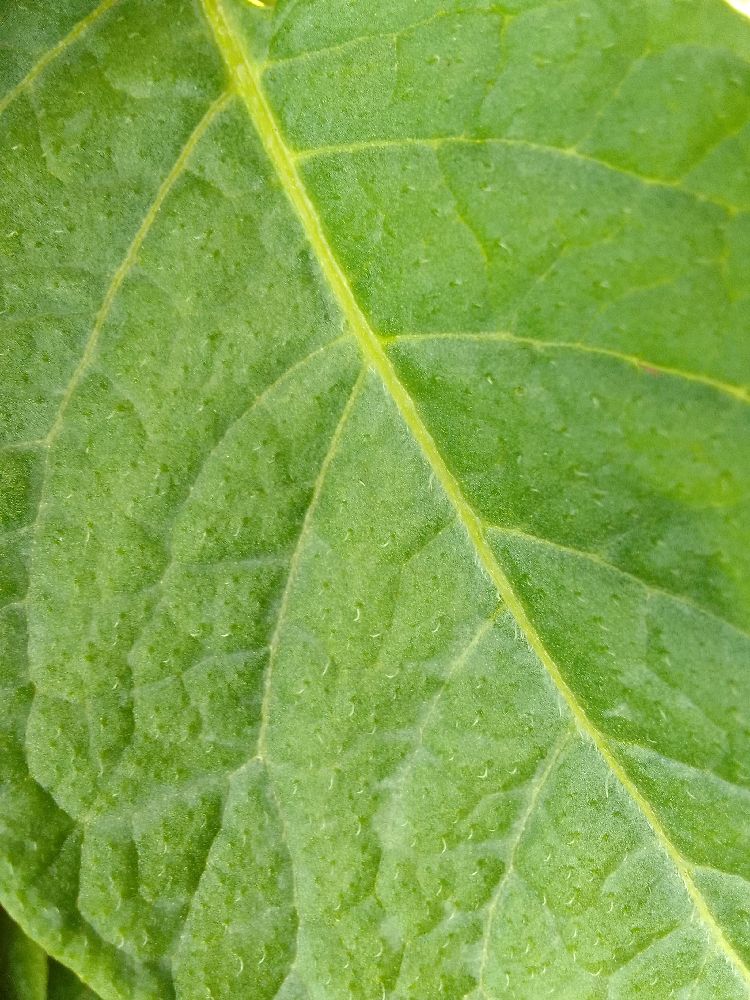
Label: Healthy